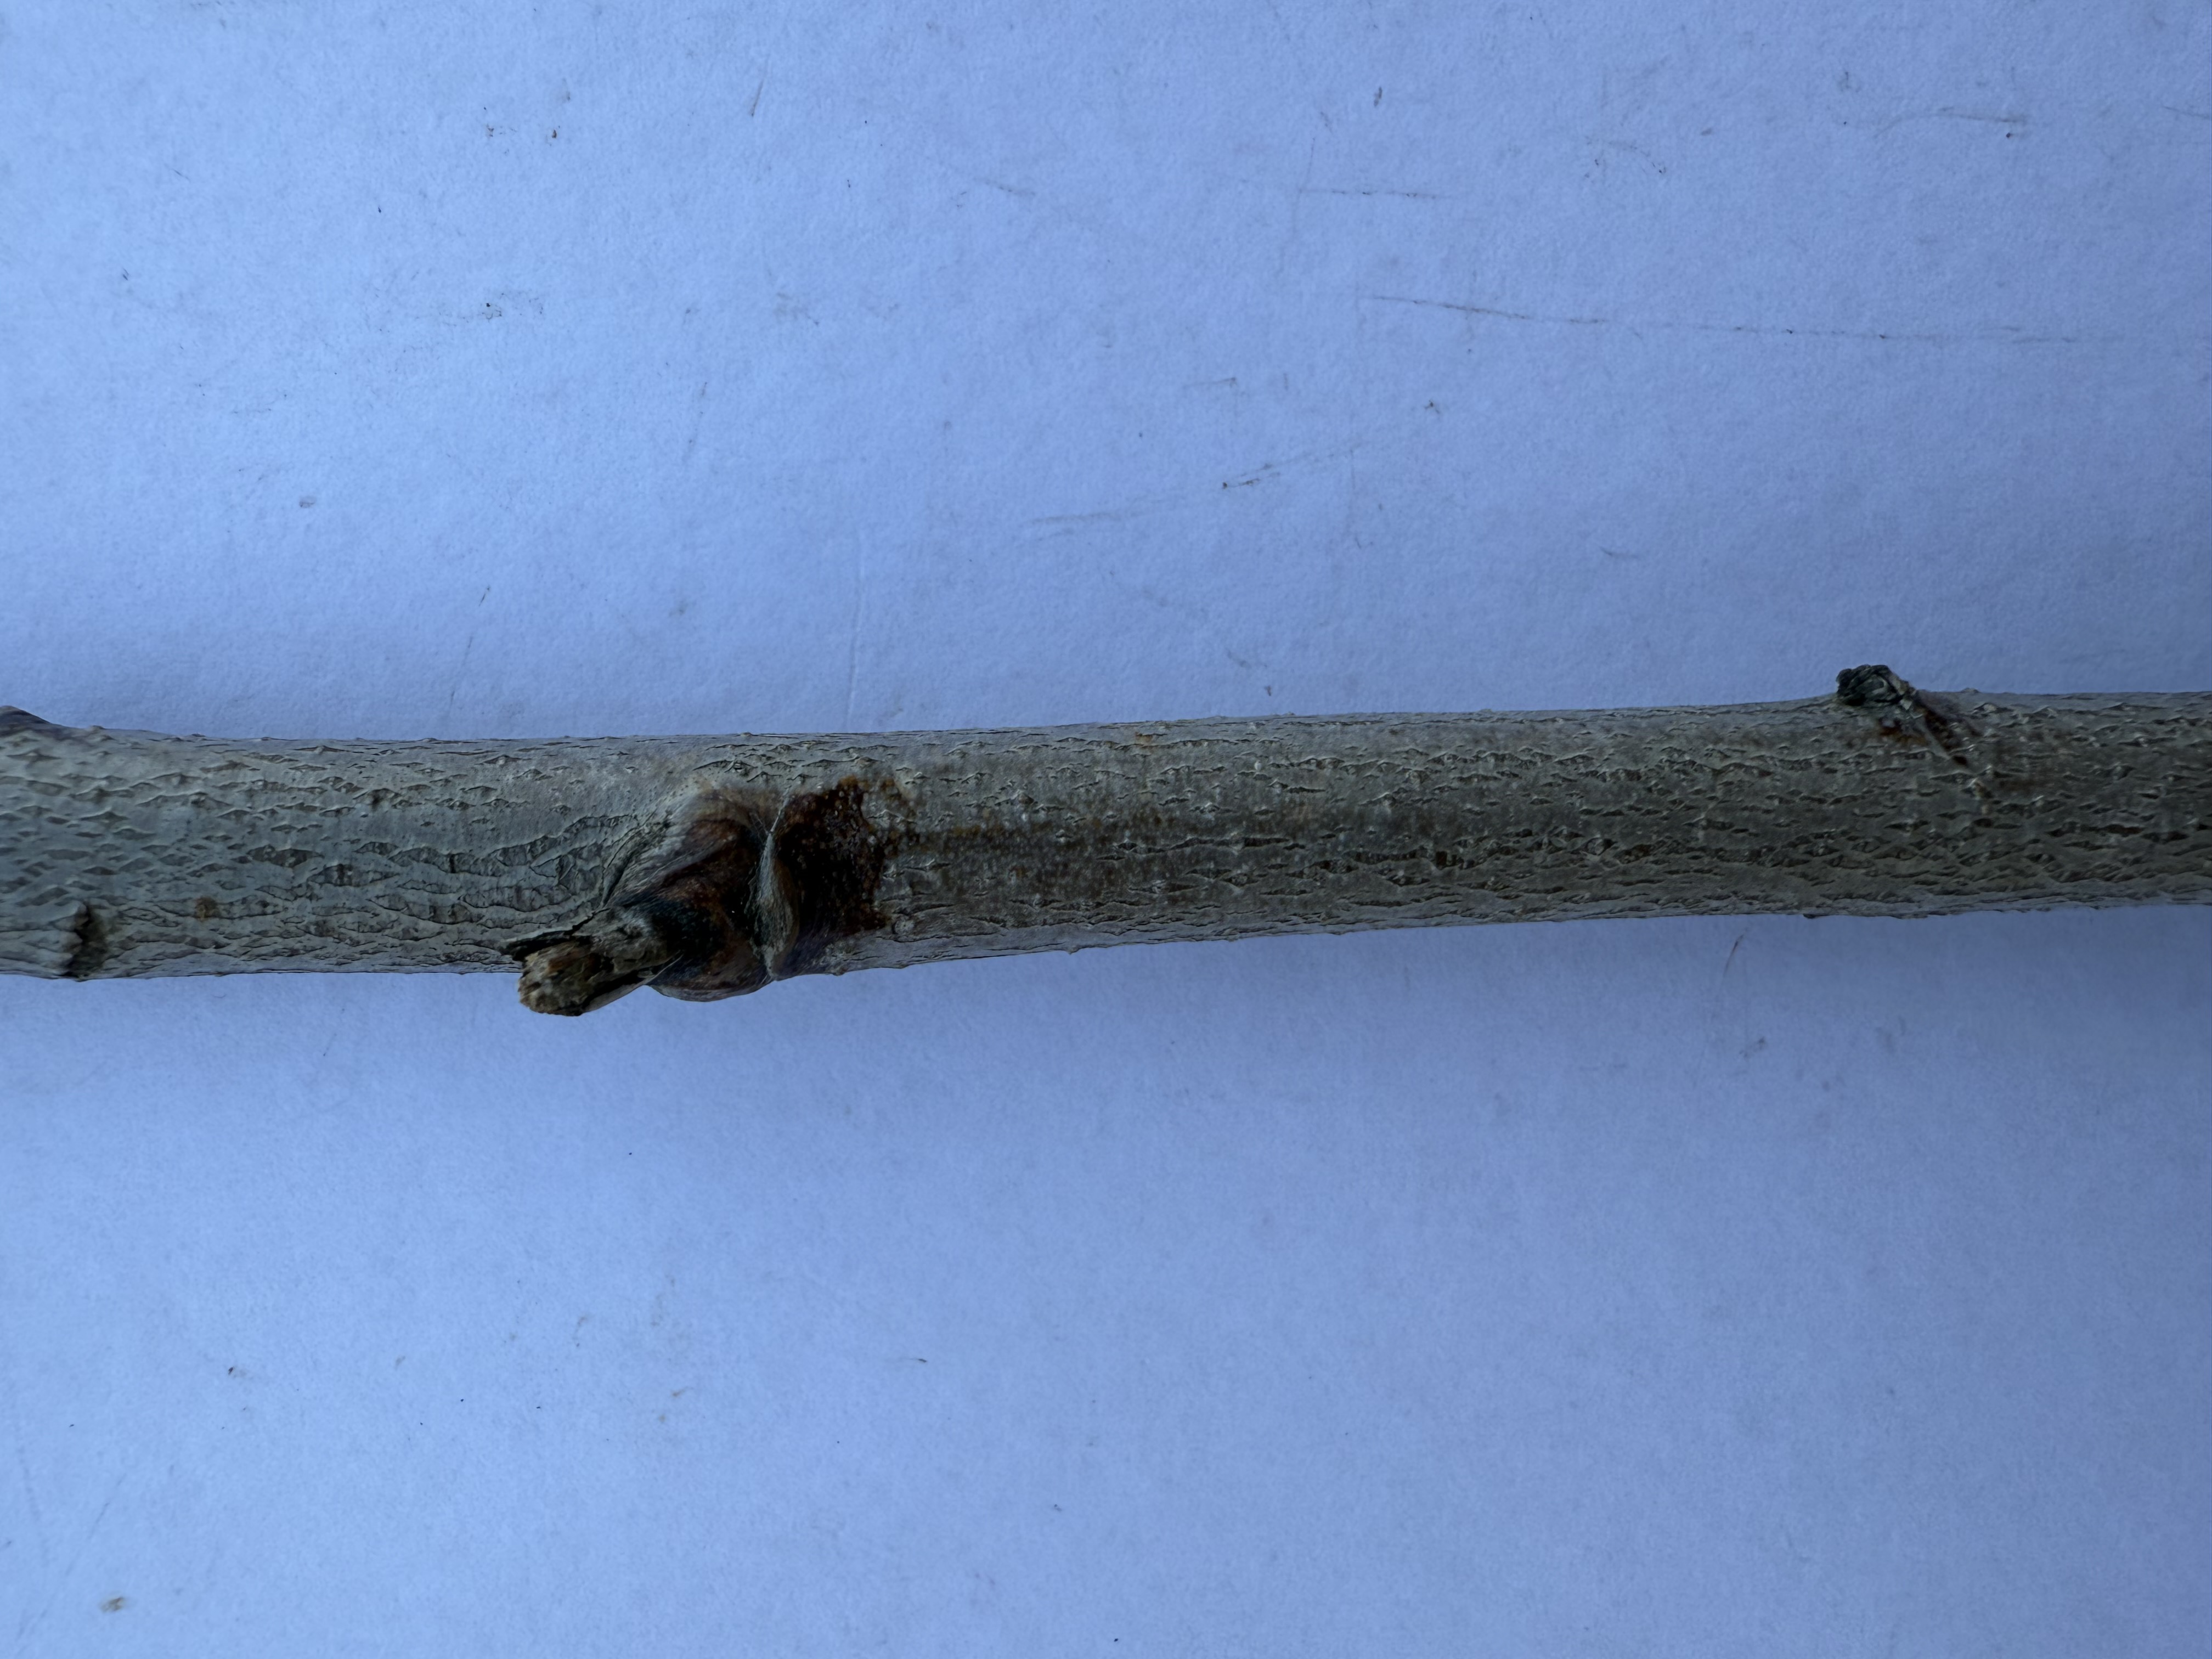
Variety: Duke Blueberry